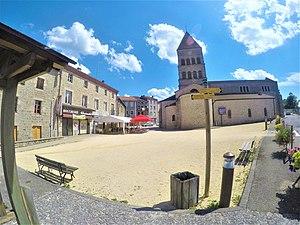
place de l'église 43220 riotord
Riotord est une commune française située dans le département de la Haute-Loire en région d'Auvergne-Rhône-Alpes.